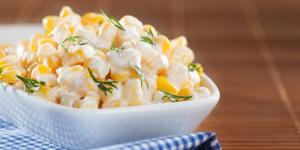
ensalada navidena sencilla